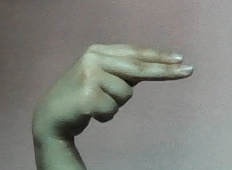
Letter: ain